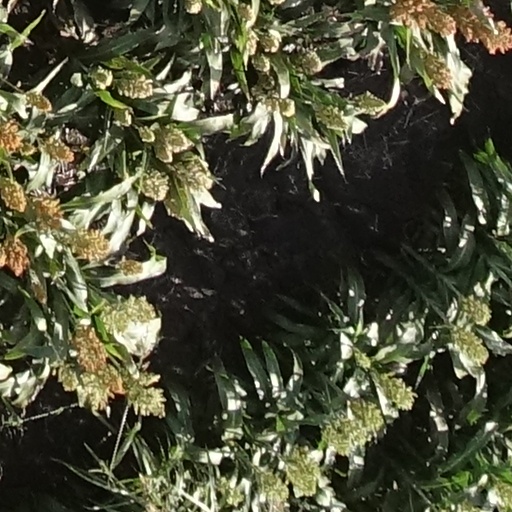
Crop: sorghum